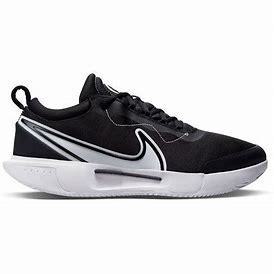
Brand: Nike
Model: Court Zoom Pro